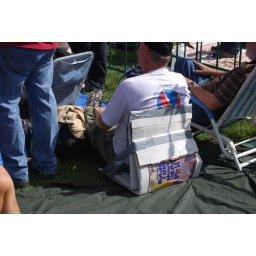
At hardly strictly blue grass in golden gate park